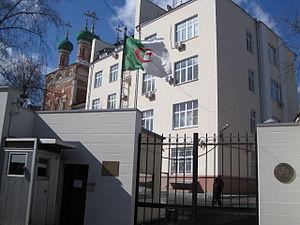
Chancellerie de la République Algérienne Démocratique et Populaire à Moscou
L'ambassade d'Algérie en Russie est la représentation diplomatique de l'Algérie en Russie.
Voici la liste des représentations diplomatiques de l'Algérie à l'étranger :